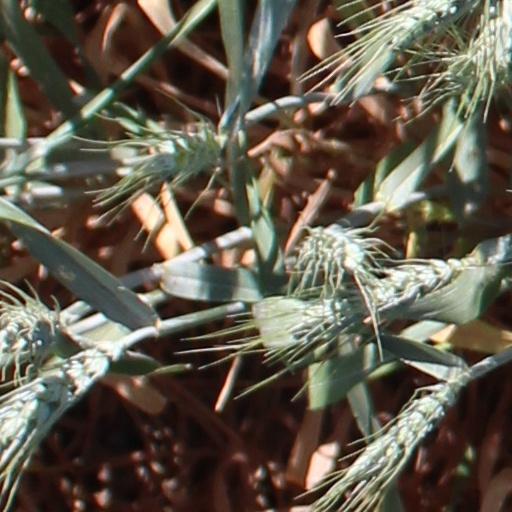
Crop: wheat